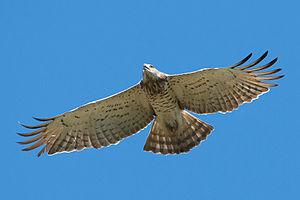
Rencurel est une commune française située dans le département de l'Isère en région Auvergne-Rhône-Alpes
Peyremale est une commune française située dans le département du Gard, en région Occitanie.